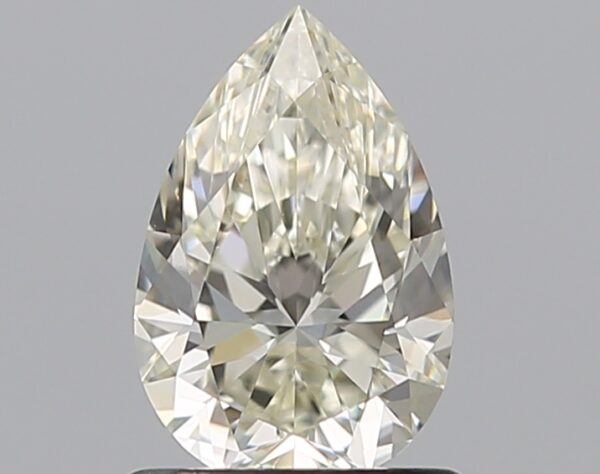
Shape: pear
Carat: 0.93
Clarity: VS1
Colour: L
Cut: EX
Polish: EX
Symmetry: EX
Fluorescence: N
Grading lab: GIA
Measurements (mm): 8.27 x 5.44 x 3.43